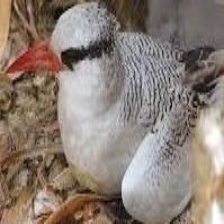
Species: RED BILLED TROPICBIRD
Scientific name: PHAETHON AETHEREU